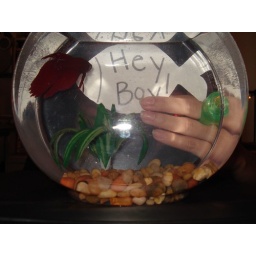
jebbie is threatened by everything: including fake paper fish